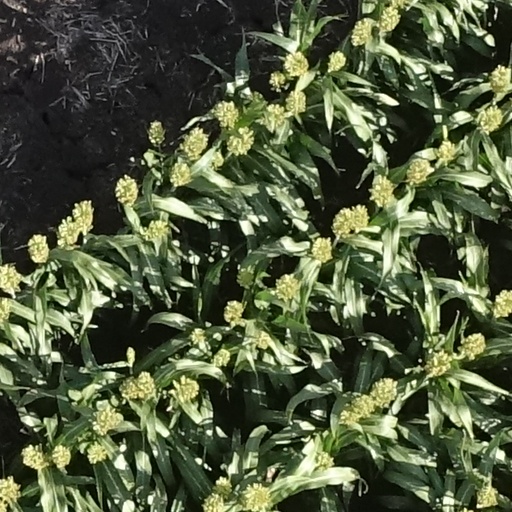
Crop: sorghum